Croatia at the 2018 Summer Youth Olympics

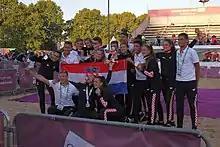
female and male Beach handball teams of Croatia celebrating the girls silver medail

Croatia qualified one boat based on its performance at the 2018 IKA Twin Tip Racing Youth World Championship. Croatia also qualified one boat based on its performance at the Techno 293+ European Qualifier.